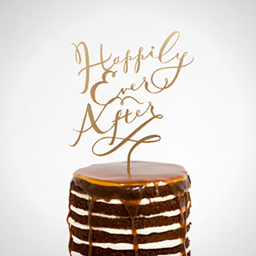
check out thishappily ever after cake topper .